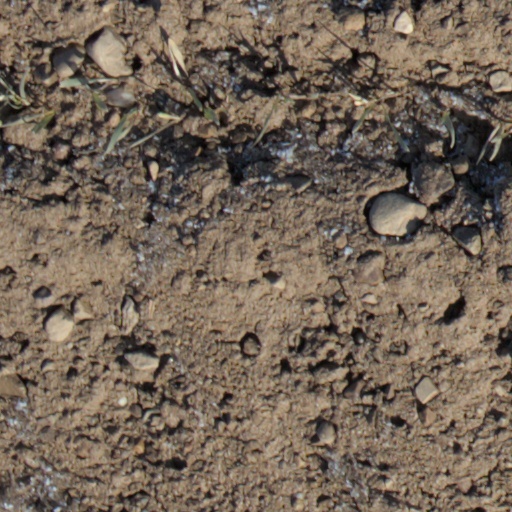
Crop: wheat